Ariki

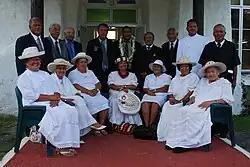
Arikis at the opening of the 39th Annual General Meeting of the House of Ariki (Cook Islands Herald)

Each island in the Cook Islands was ruled by a number of "ariki" (high chiefs). Rarotonga had about five or six, and most of the other islands had about three. Each "ariki" ruled an "ivi" or "ngati" (tribe). Beneath each "ariki" in the social hierarchy were a number of "mataiapo" and "rangatira" (minor chiefs) of noble rank. Ariki are either men or women. In 2009 a group of ariki challenged the legitimacy of the government.